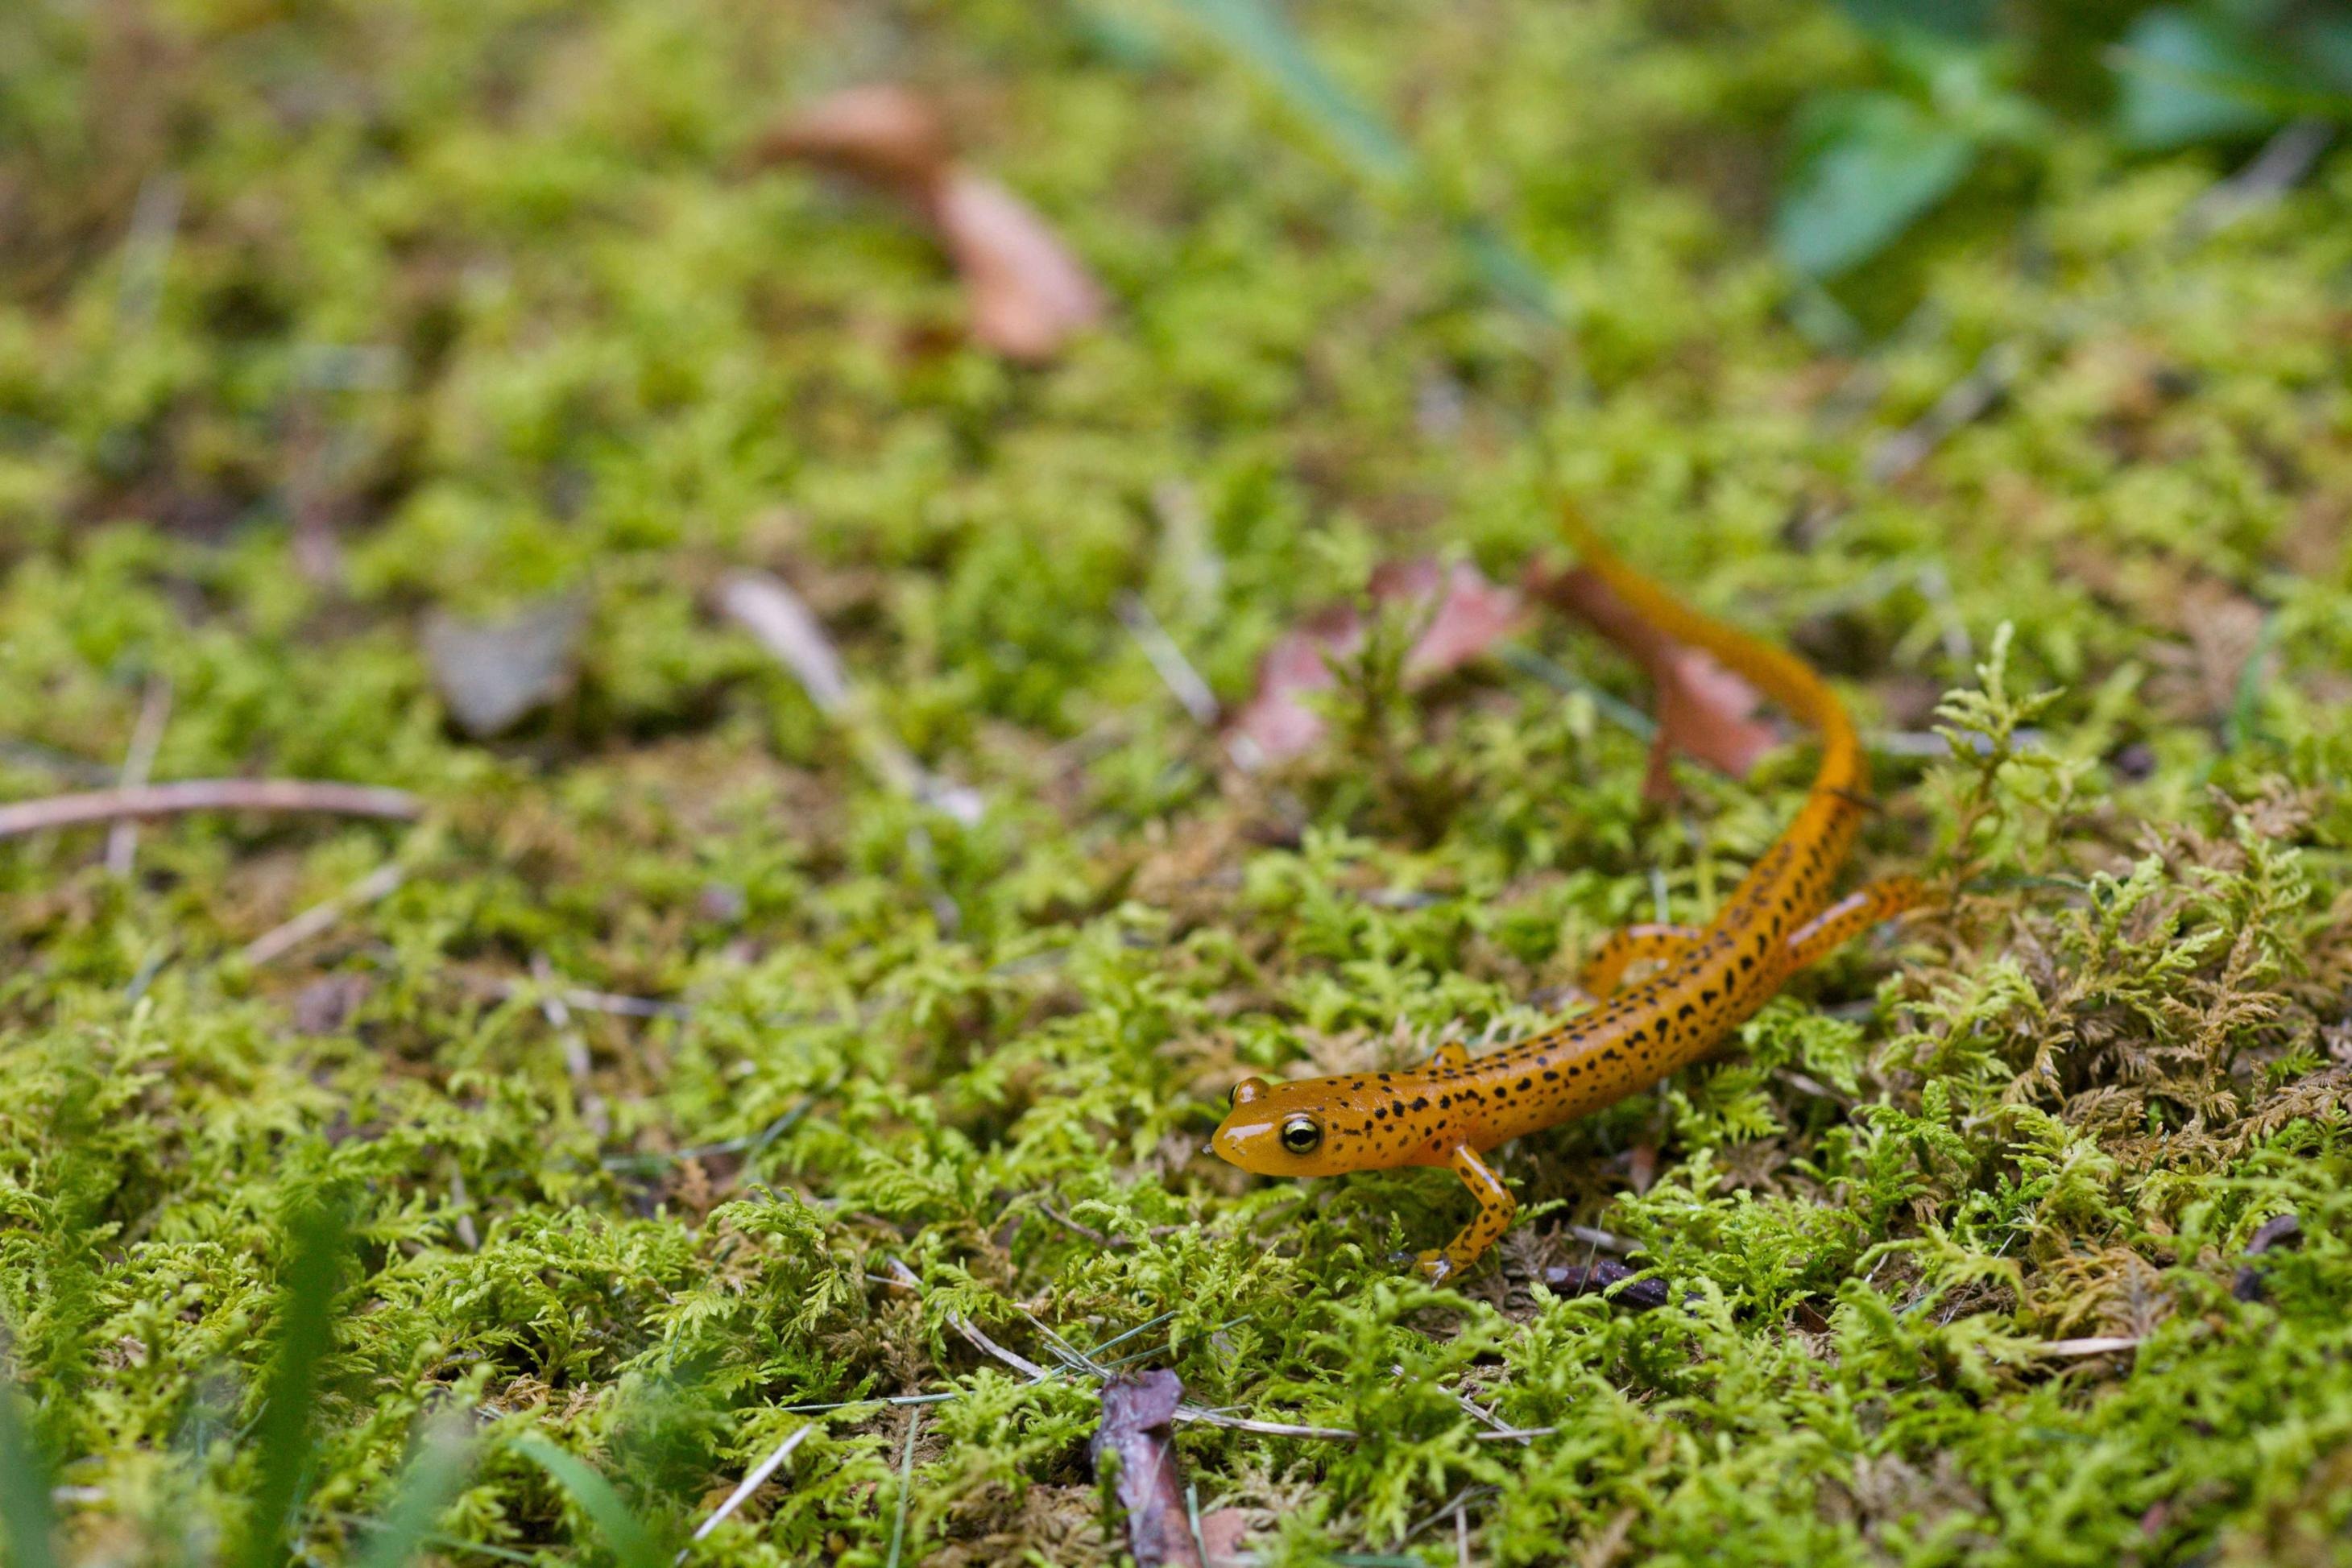
animal, wildlife, reptile, amphibian, fauna, animals, snake, vertebrate, newt, reptiles, amphibians, lizards, salamander, lacerta, longtail, scaled reptile, salamandridae, lacertidae, lissotriton, smooth newt, longicauda, eurycea, geckos